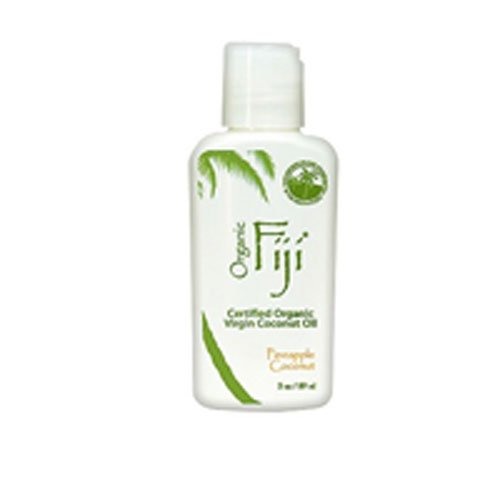
Item Name: Pineapple Coconut Oil;Made With Organic Ingredients
Value: 3.0
Unit: Fl Oz

Price: 12.38